Faiyum Oasis

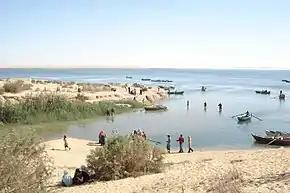

In the late 1st millennium, the arable area shrank. Settlements around the edge of the basin were abandoned. These sites include some of the best-preserved from the late Roman Empire, notably Karanis, and from the Byzantine and early Arab Periods, though recent redevelopment has greatly reduced the archaeological features. In addition to the mummy portraits, the villages of the Faiyum have also proven to be a source of papyrus fragments containing literature and documents in Latin, Greek, and Egyptian scripts.